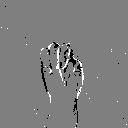
ASL letter: m